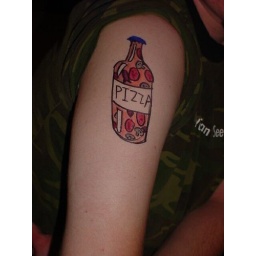
pizza in a bottle